Cromer, Hertfordshire

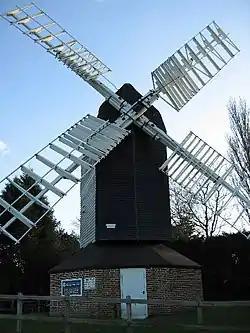
Cromer Windmil

It is a small hamlet; however, it is noteworthy for possessing Hertfordshire's sole surviving post mill.